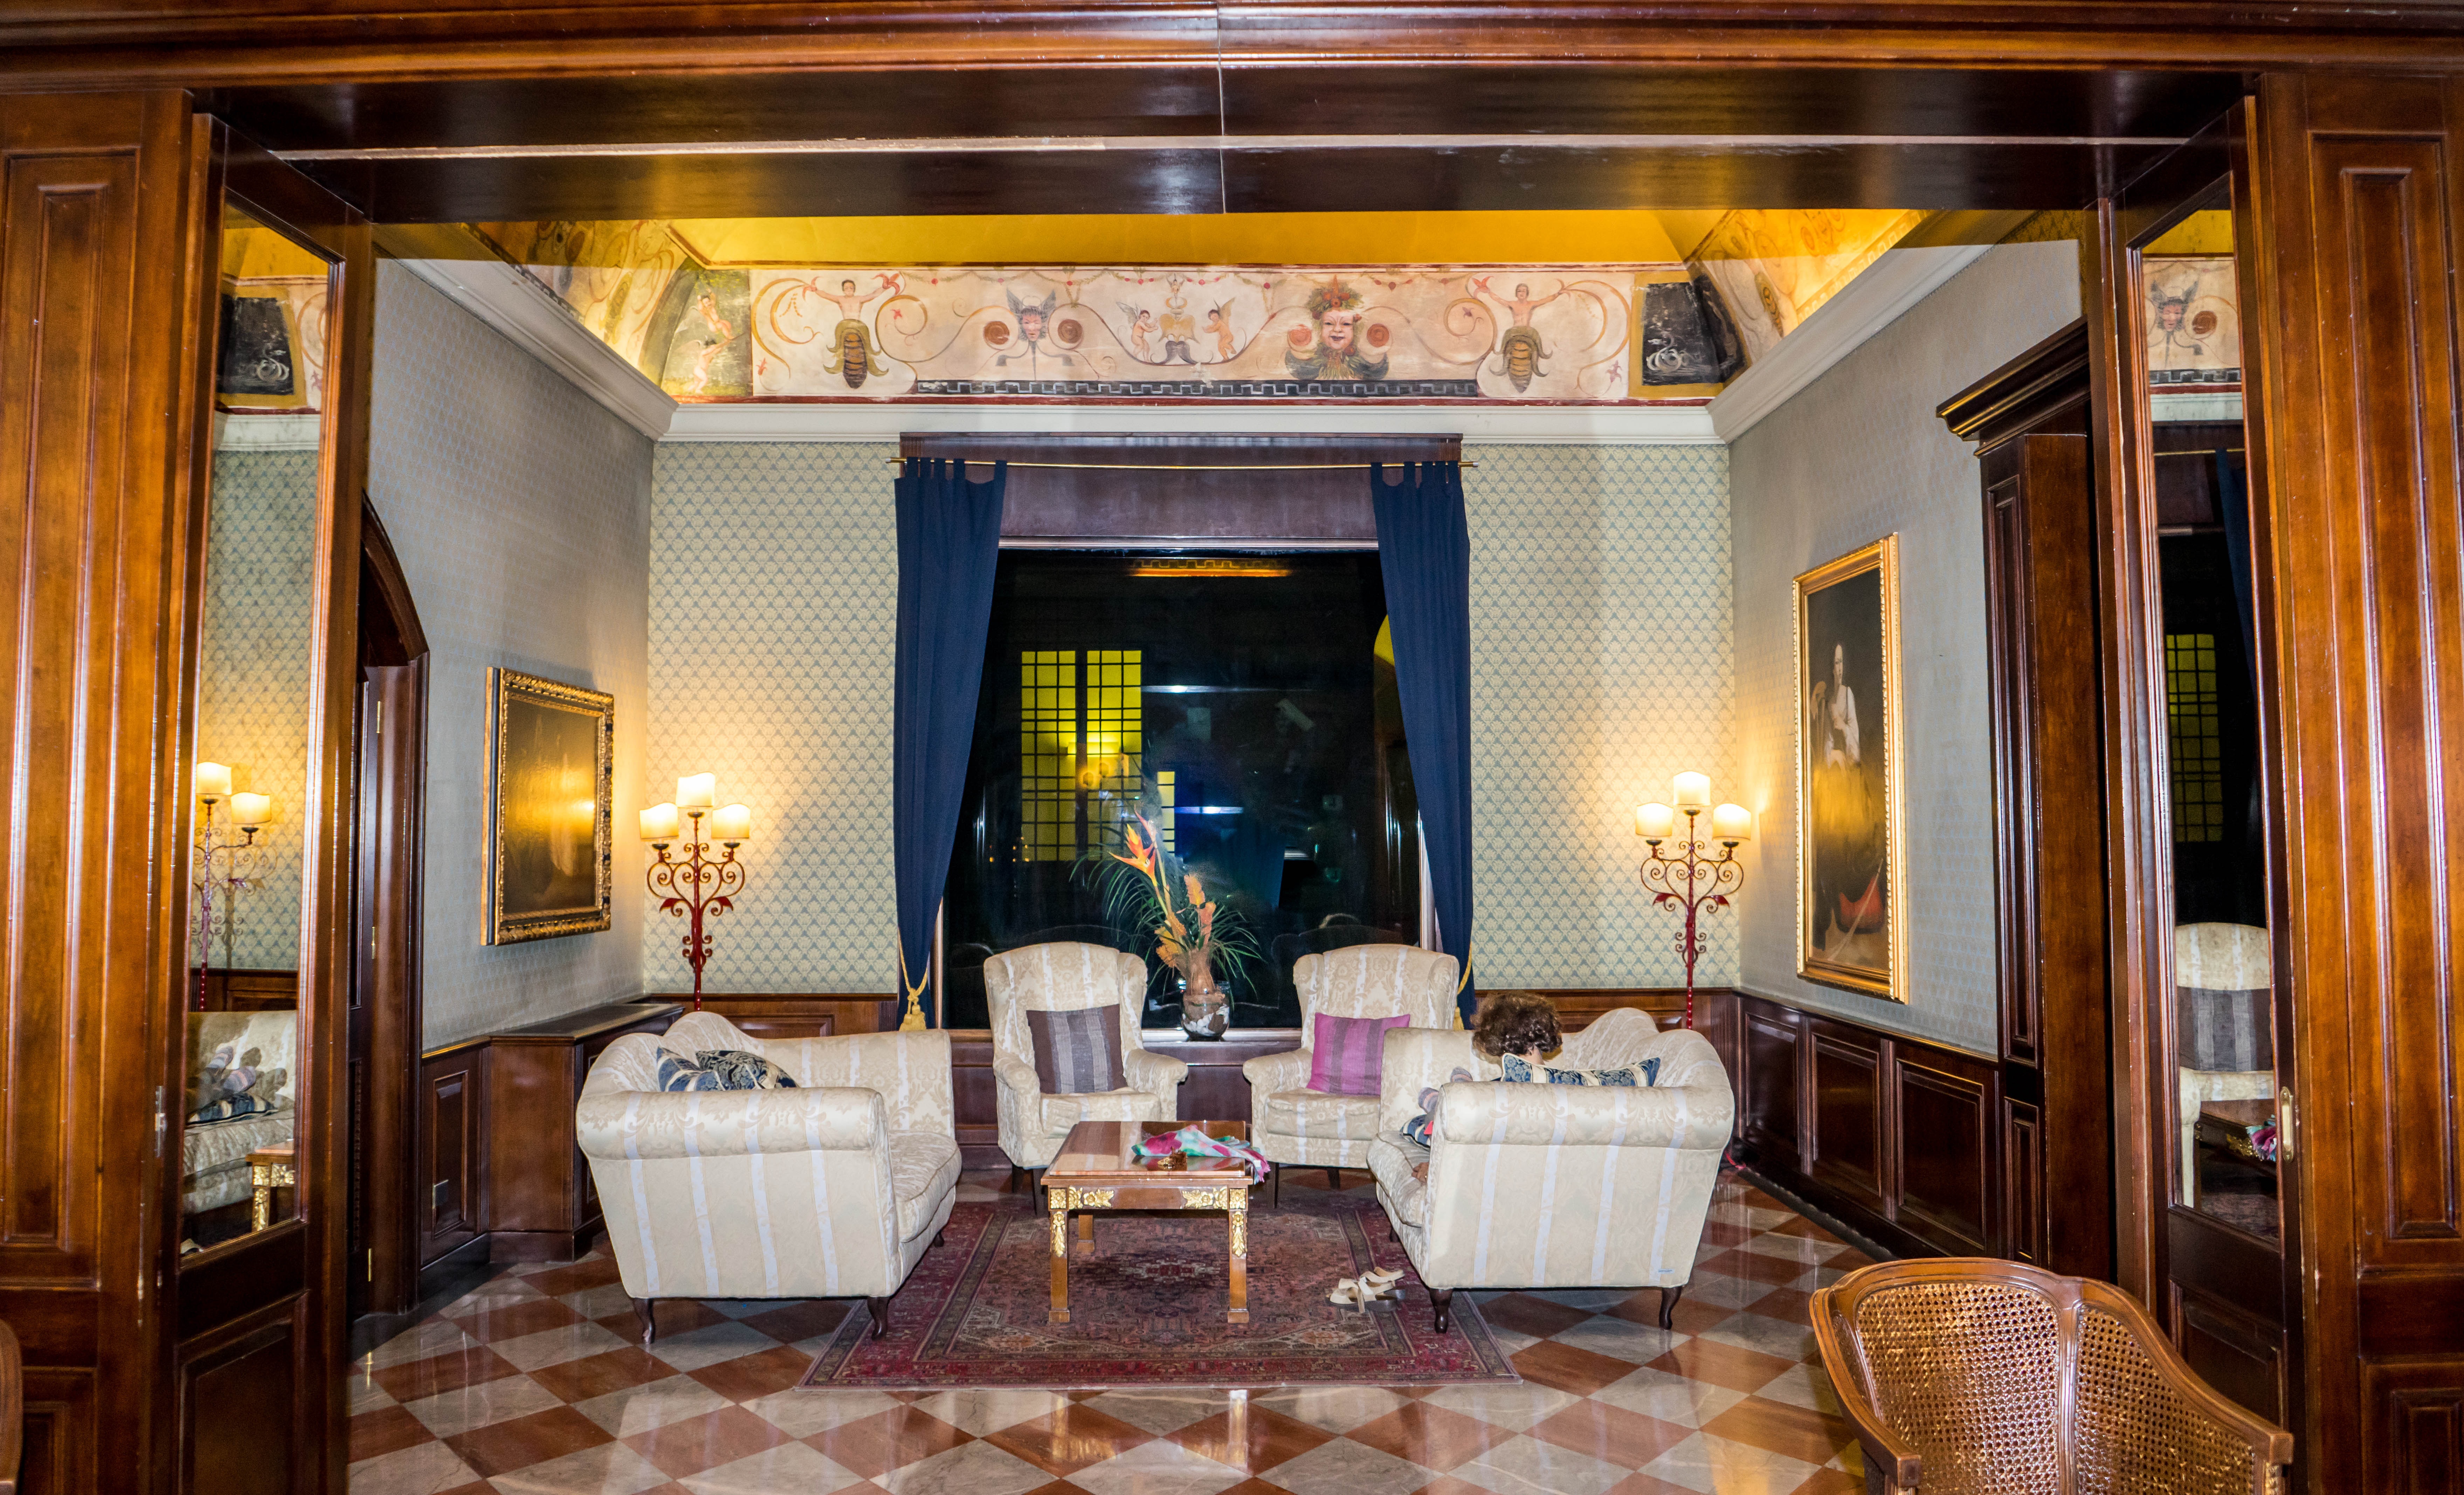
white, villa, mansion, house, interior, restaurant, home, decoration, property, living room, furniture, room, interior design, design, resort, decorative, elegant, estate, lobby, italian, suite, elegance, stylish, comfortable, real estate, dining room, living area, hotel astoria, decorative ceiling